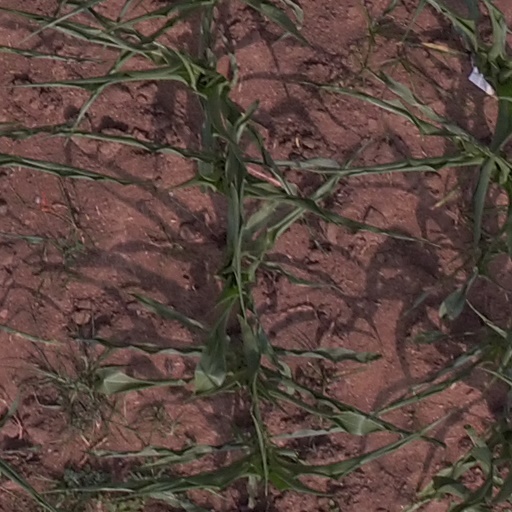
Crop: maize; corn